Ho Tung Gardens

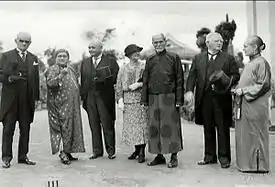
outdoor shot with four men and three women: three (Western men) wearing top hat and tails and one oriental-looking man wearing Chinese garments; two of the three women wearing Chinese robes, one wearing western dress with hat

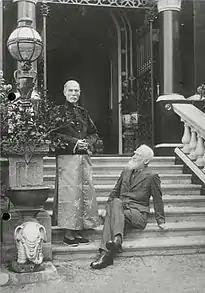
outdoor shot with two men on steps of a large house: bearded Western men (seated, right) wearing suit; one oriental-looking man (left, standing) wearing Chinese garments

According to the Peak Reservation Ordinance, only Europeans were allowed to live on Victoria Peak. Hotung, who was half-European and half-Chinese, was already living on the Peak when the law was enacted. Ho had a retreat on The Peak named "The Neuk", at 48 Aberdeen Road, but he primarily lived at a property named "Idlewild" at 8 Seymour Road in the city. Ho never lived in Ho Tung Gardens.